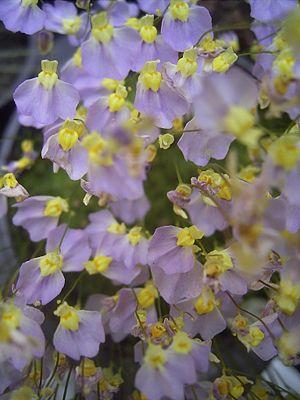
Il existe environ 225 espèces de plantes du genre Utricularia, appartenant à la famille des Lentibulariaceae. C'est le genre le plus important de plantes carnivores et il a une distribution mondiale, n'étant absent que de l'Antarctique et des îles océaniques. Ce genre était considéré comme ayant 250 espèces jusqu'à ce que Peter Taylor ait réduit le nombre à 214 dans son étude exhaustive The Genus Utricularia: a taxonomic monograph, une monographie publiée par HMSO. La classification de Taylor fut généralement admise, bien que sa division du genre en deux sous-genres fut bientôt considérée comme obsolète. Les études de génétique moléculaire ont pour la plupart confirmé la classification de Taylor avec quelques modifications, mais réparti le genre en trois sous-genres. Cette liste suit la classification des sous-genres de Müller et Borsch, mise à jour avec de nouvelles informations provenant de Müller et al.